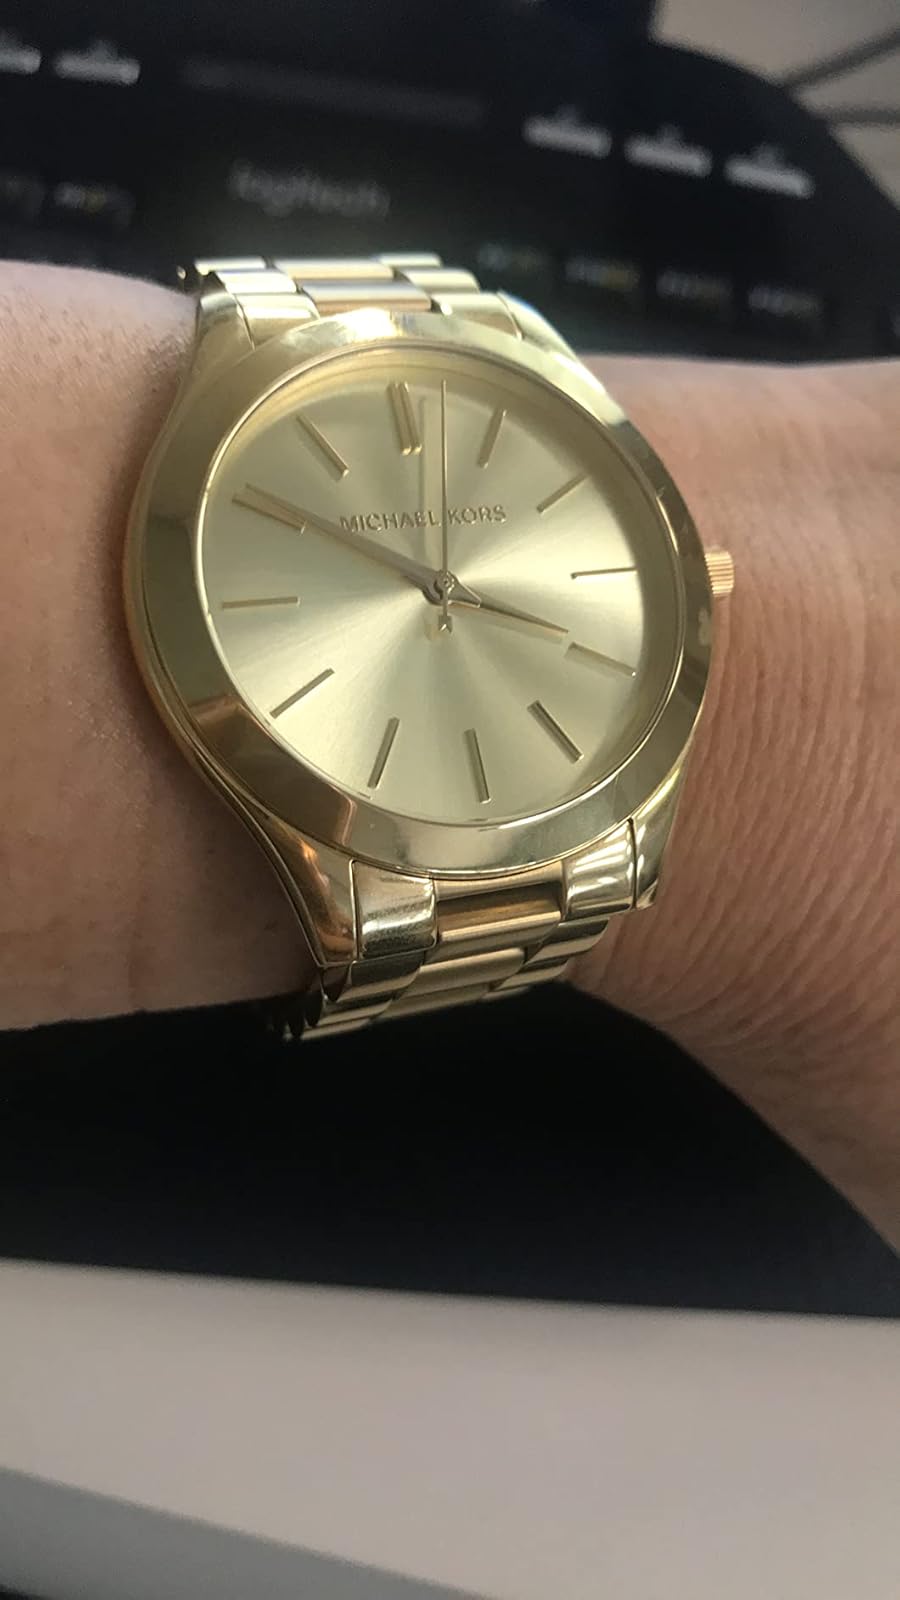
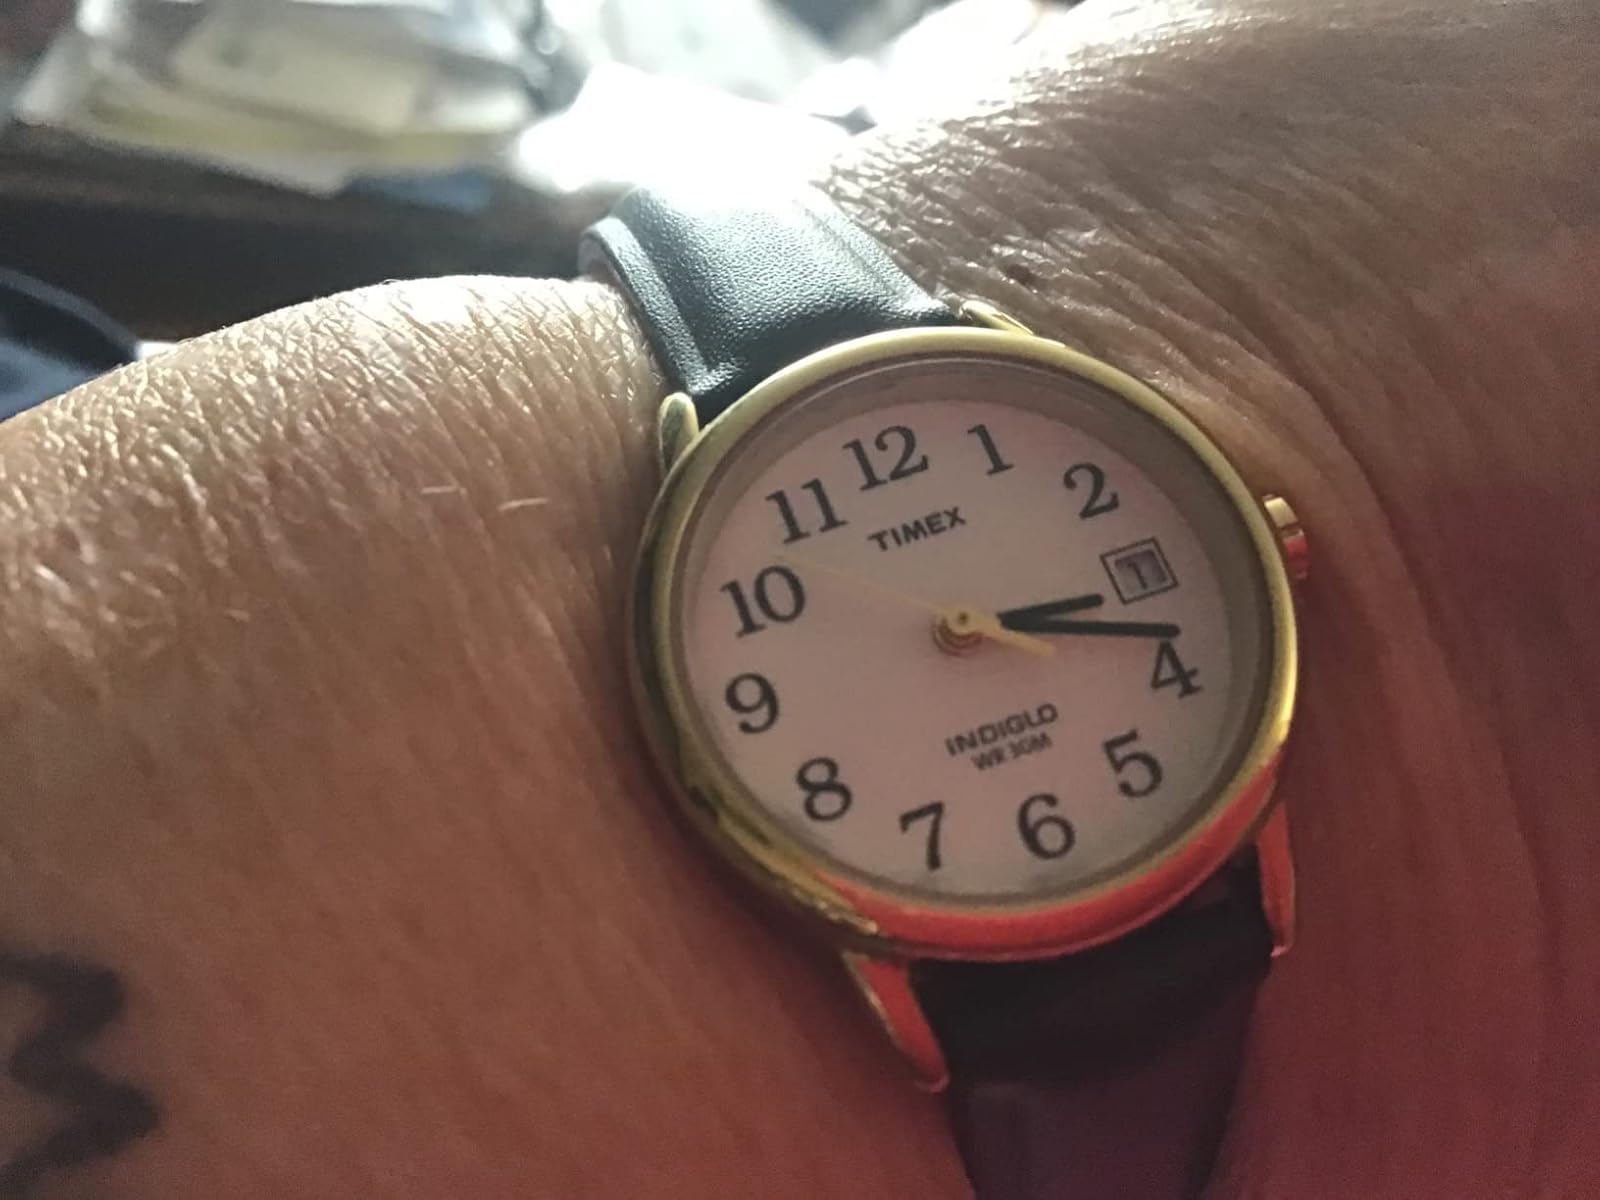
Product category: accessories_watch
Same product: no